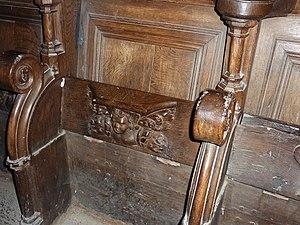
Saint-Herbot (Plonévez-du-Faou): église Saint-herbot, stalle avec miséricorde sculptée
Saint-Herbot, qui doit son nom à saint Herbot, est une ancienne paroisse de l'évêché de Cornouaille. C'est désormais un hameau partagé entre les communes de Plonévez-du-Faou et Loqueffret en Bretagne. Le hameau possède une chapelle, ancienne église paroissiale, célèbre par son enclos paroissial et lieu d'un pardon traditionnel.